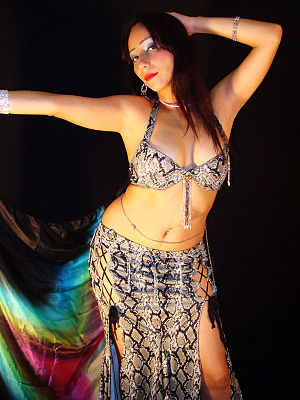
Mavedans
Mavedanser
Mavedans er det danske udtryk for orientalsk dans.